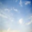
Label: cloud